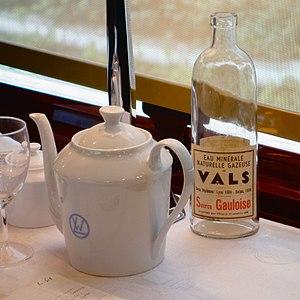
Eau de Vals dans l'Orient-Express
Vals est une marque d'eau minérale gazeuse dont la source est située à Vals-les-Bains en Ardèche, à 7 kilomètres d'Aubenas.